RS-27

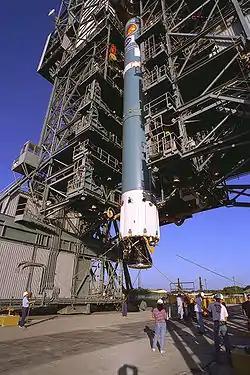
First stage of a Delta II rocket, including an RS-27

The RS-27 (Rocket System-27) was a liquid-propellant rocket engine developed in 1974 by Rocketdyne to replace the aging MB-3 in the Delta. Incorporating components of the venerable MB-3 and the H-1 designs, the RS-27 was a modernized version of the basic design used for two decades. It was used to power the first stage of the Delta 2000, 3000, 5000, and the first model of the Delta II, the Delta 6000.